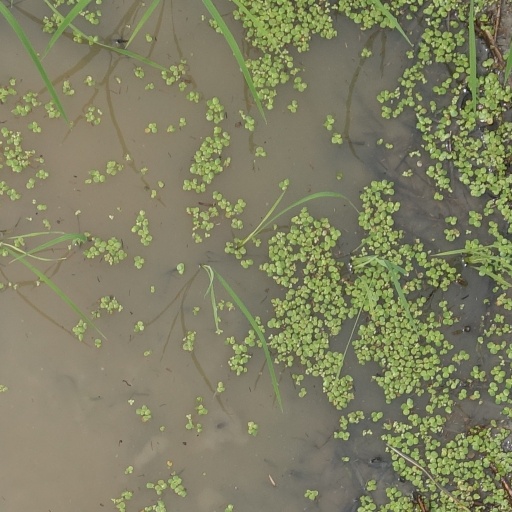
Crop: rice